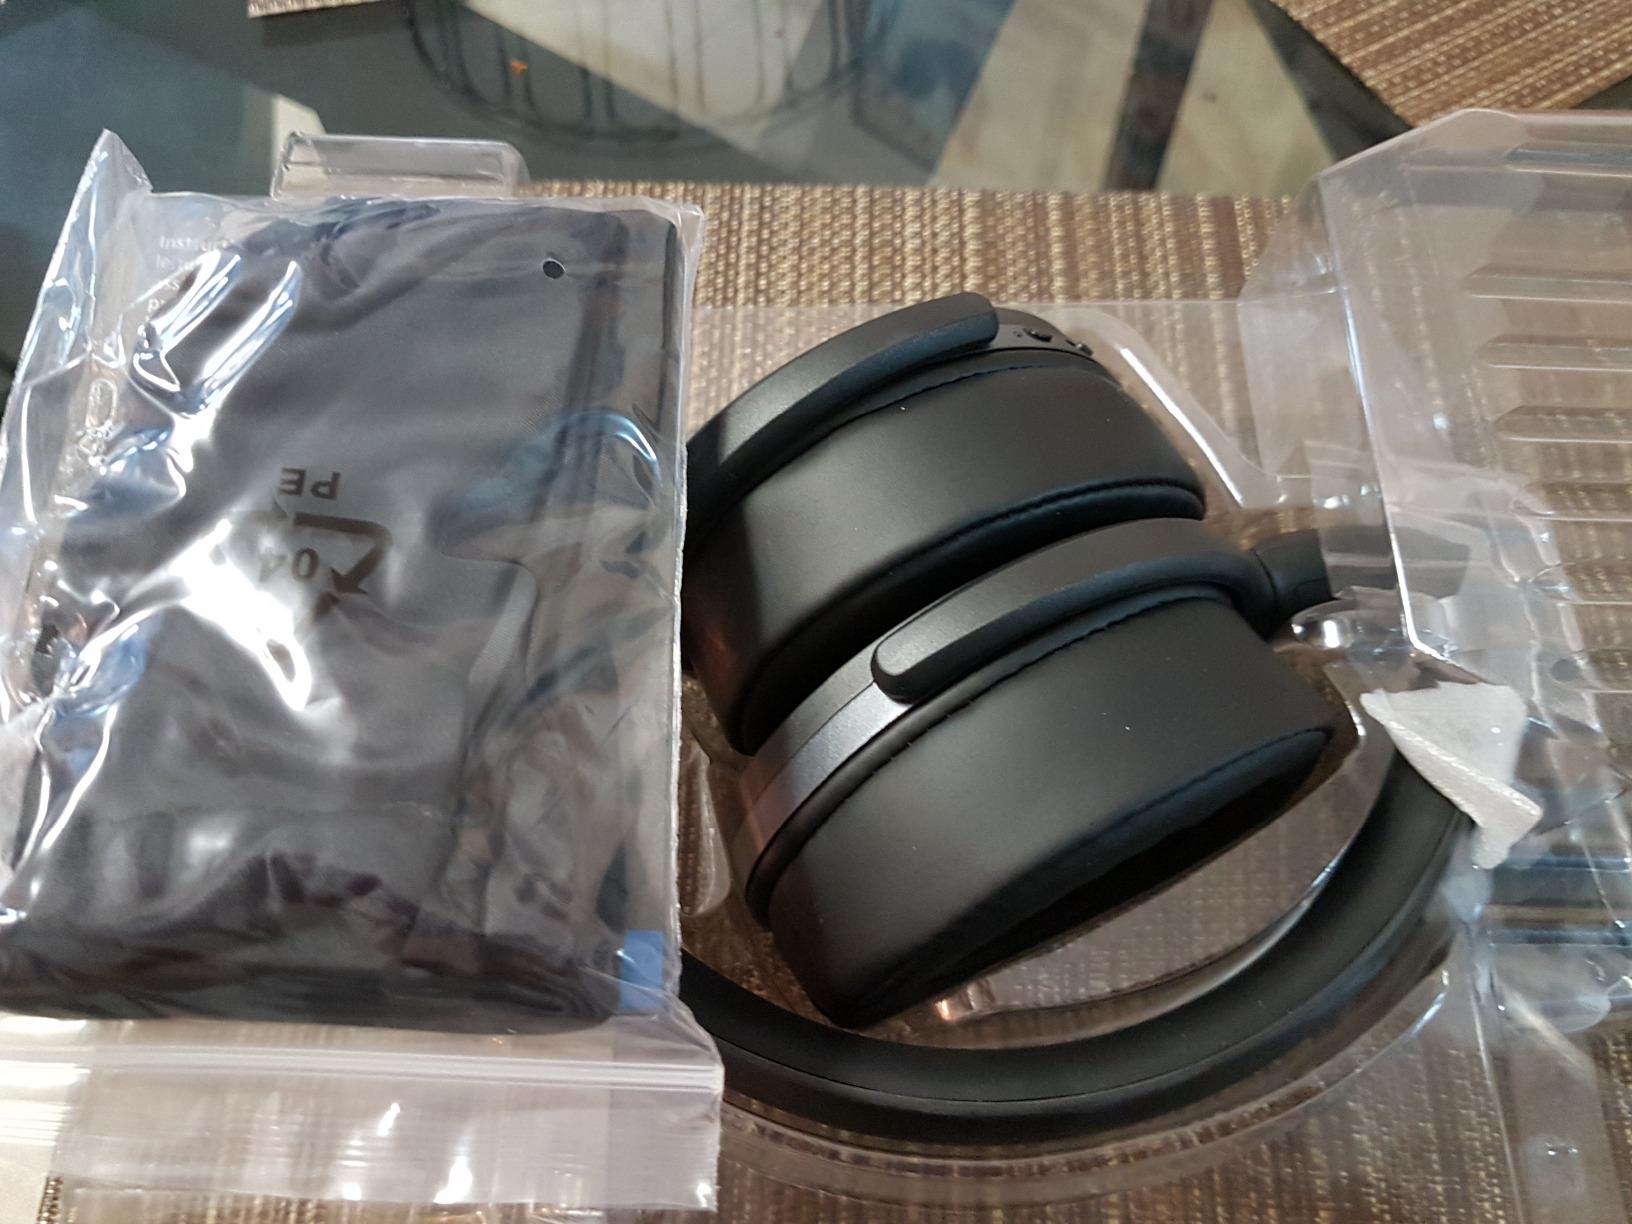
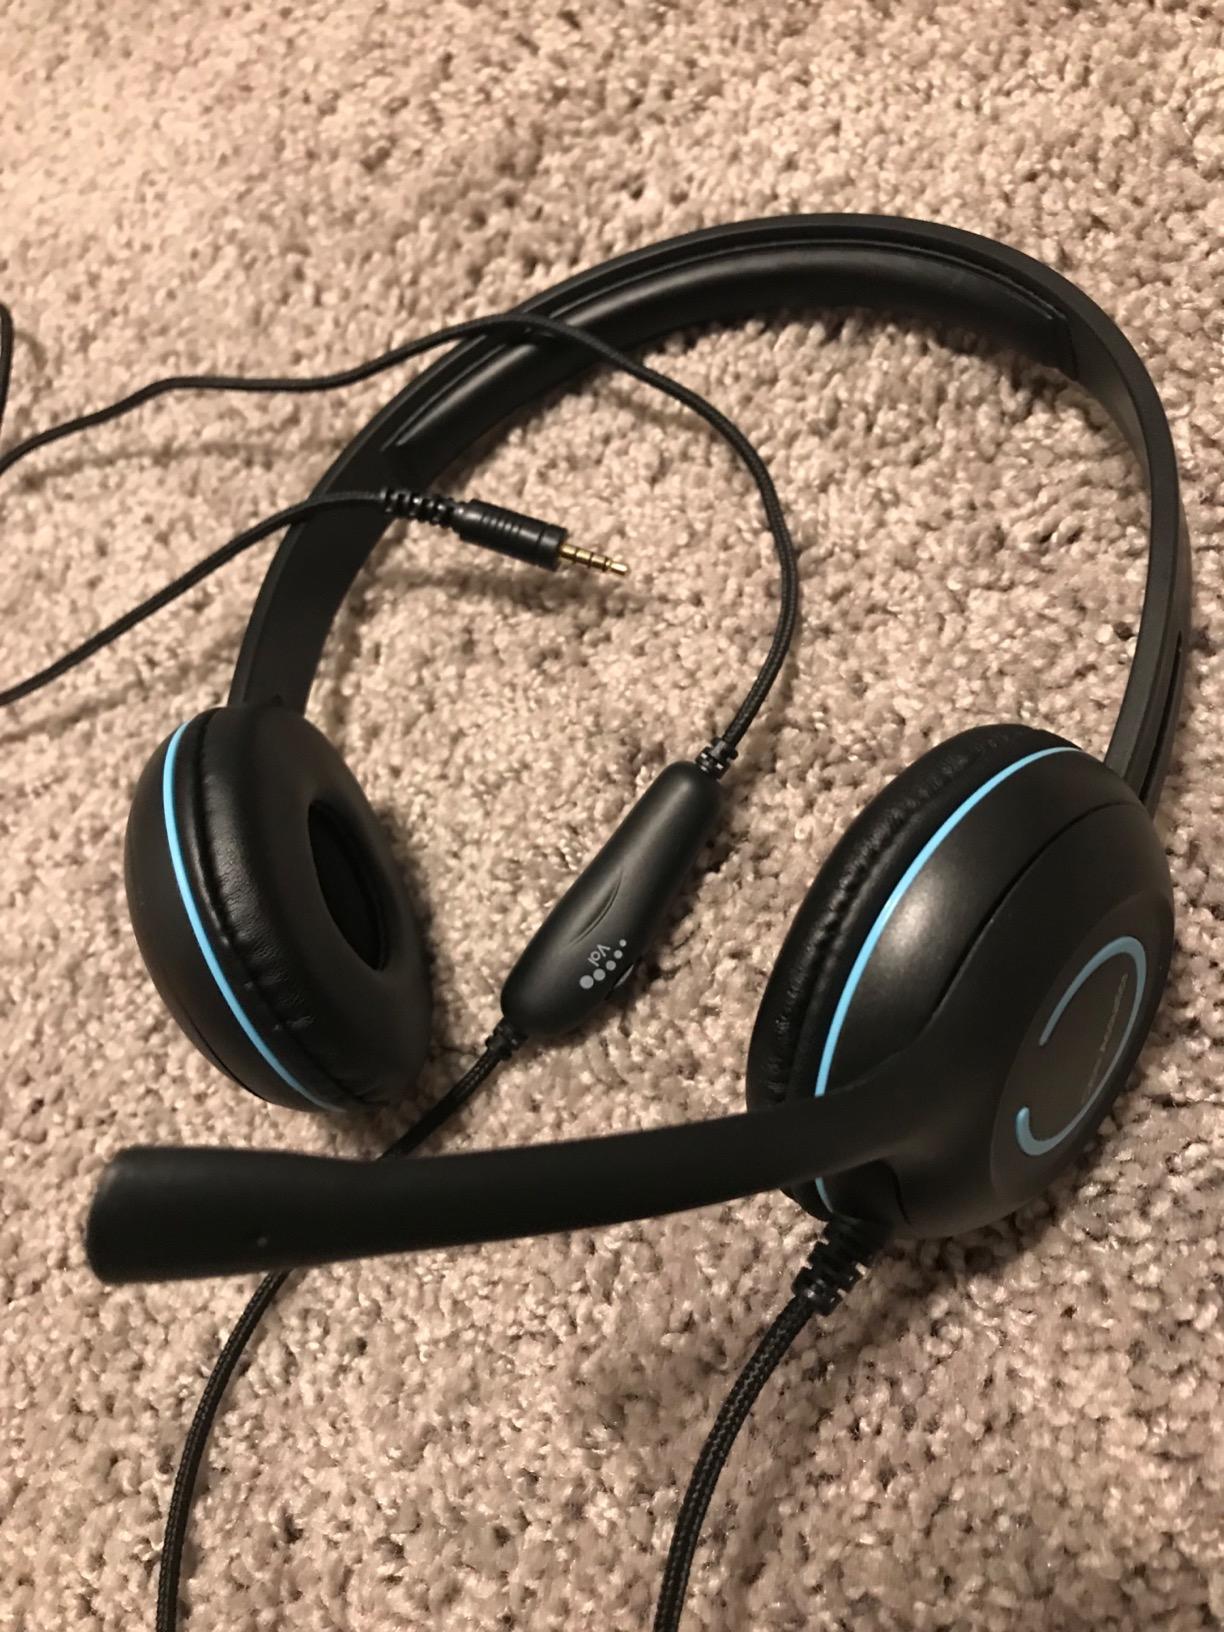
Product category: headphones
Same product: no